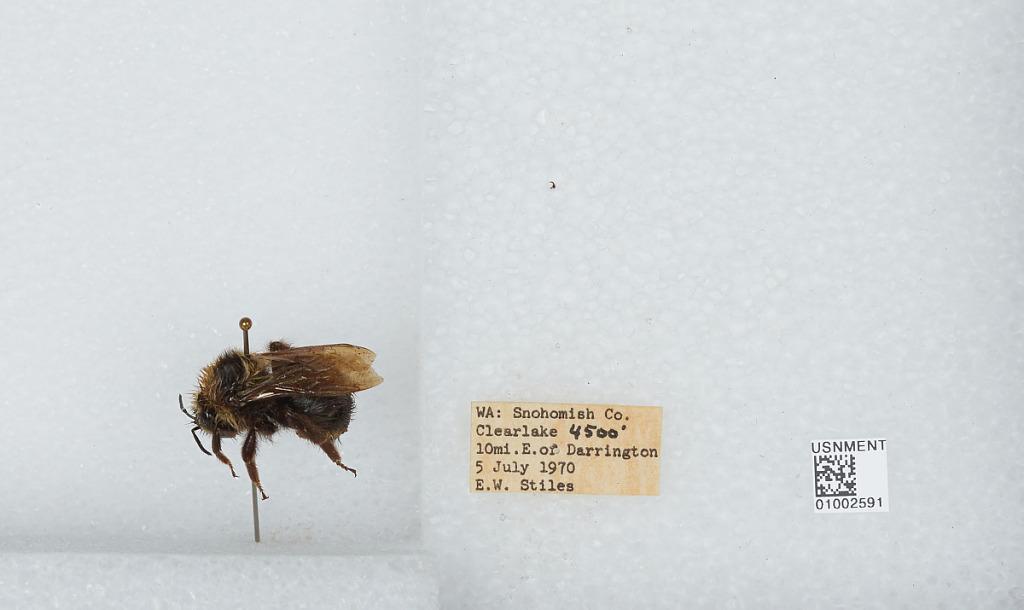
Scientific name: Bombus (Psithyrus) fernaldae (Franklin)
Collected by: E. Stiles
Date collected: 1970-7-5
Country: United States
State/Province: Washington
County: Snohomish
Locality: Clearlake, 10 miles east of Darrington
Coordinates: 48.2053, -121.481